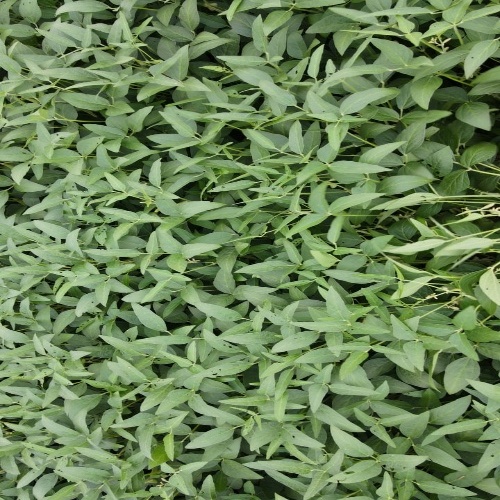
Label: Diabrotica_speciosa